Netscape (web browser)

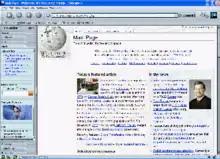
Netscape Navigator 6.1

In 1998, an informal group called the Mozilla Organization was formed and largely funded by Netscape (the vast majority of programmers working on the code were paid by Netscape) to coordinate the development of Netscape 5 (codenamed "Gromit"), which would be based on the Communicator source code. The aging Communicator code proved difficult to work with and the decision was made in late October to drop the code branch of the Communicator 4.5 core rendering engine and start from scratch using the standards-compliant Gecko rendering engine. Gecko featured in the Mozilla web browser, which, with a few additions, Netscape 6 was based on.